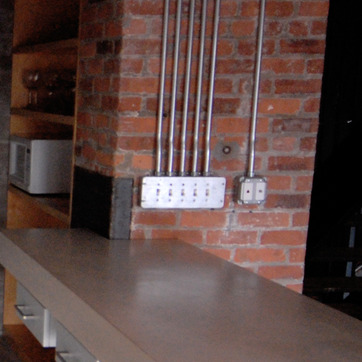
Material: plastic